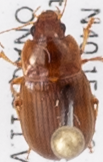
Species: Amara quenseli
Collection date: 2018-07-17
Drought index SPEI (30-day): -0.03
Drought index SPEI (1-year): -0.8
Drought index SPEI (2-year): -0.9